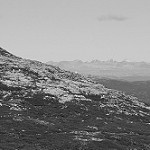
Label: B & W